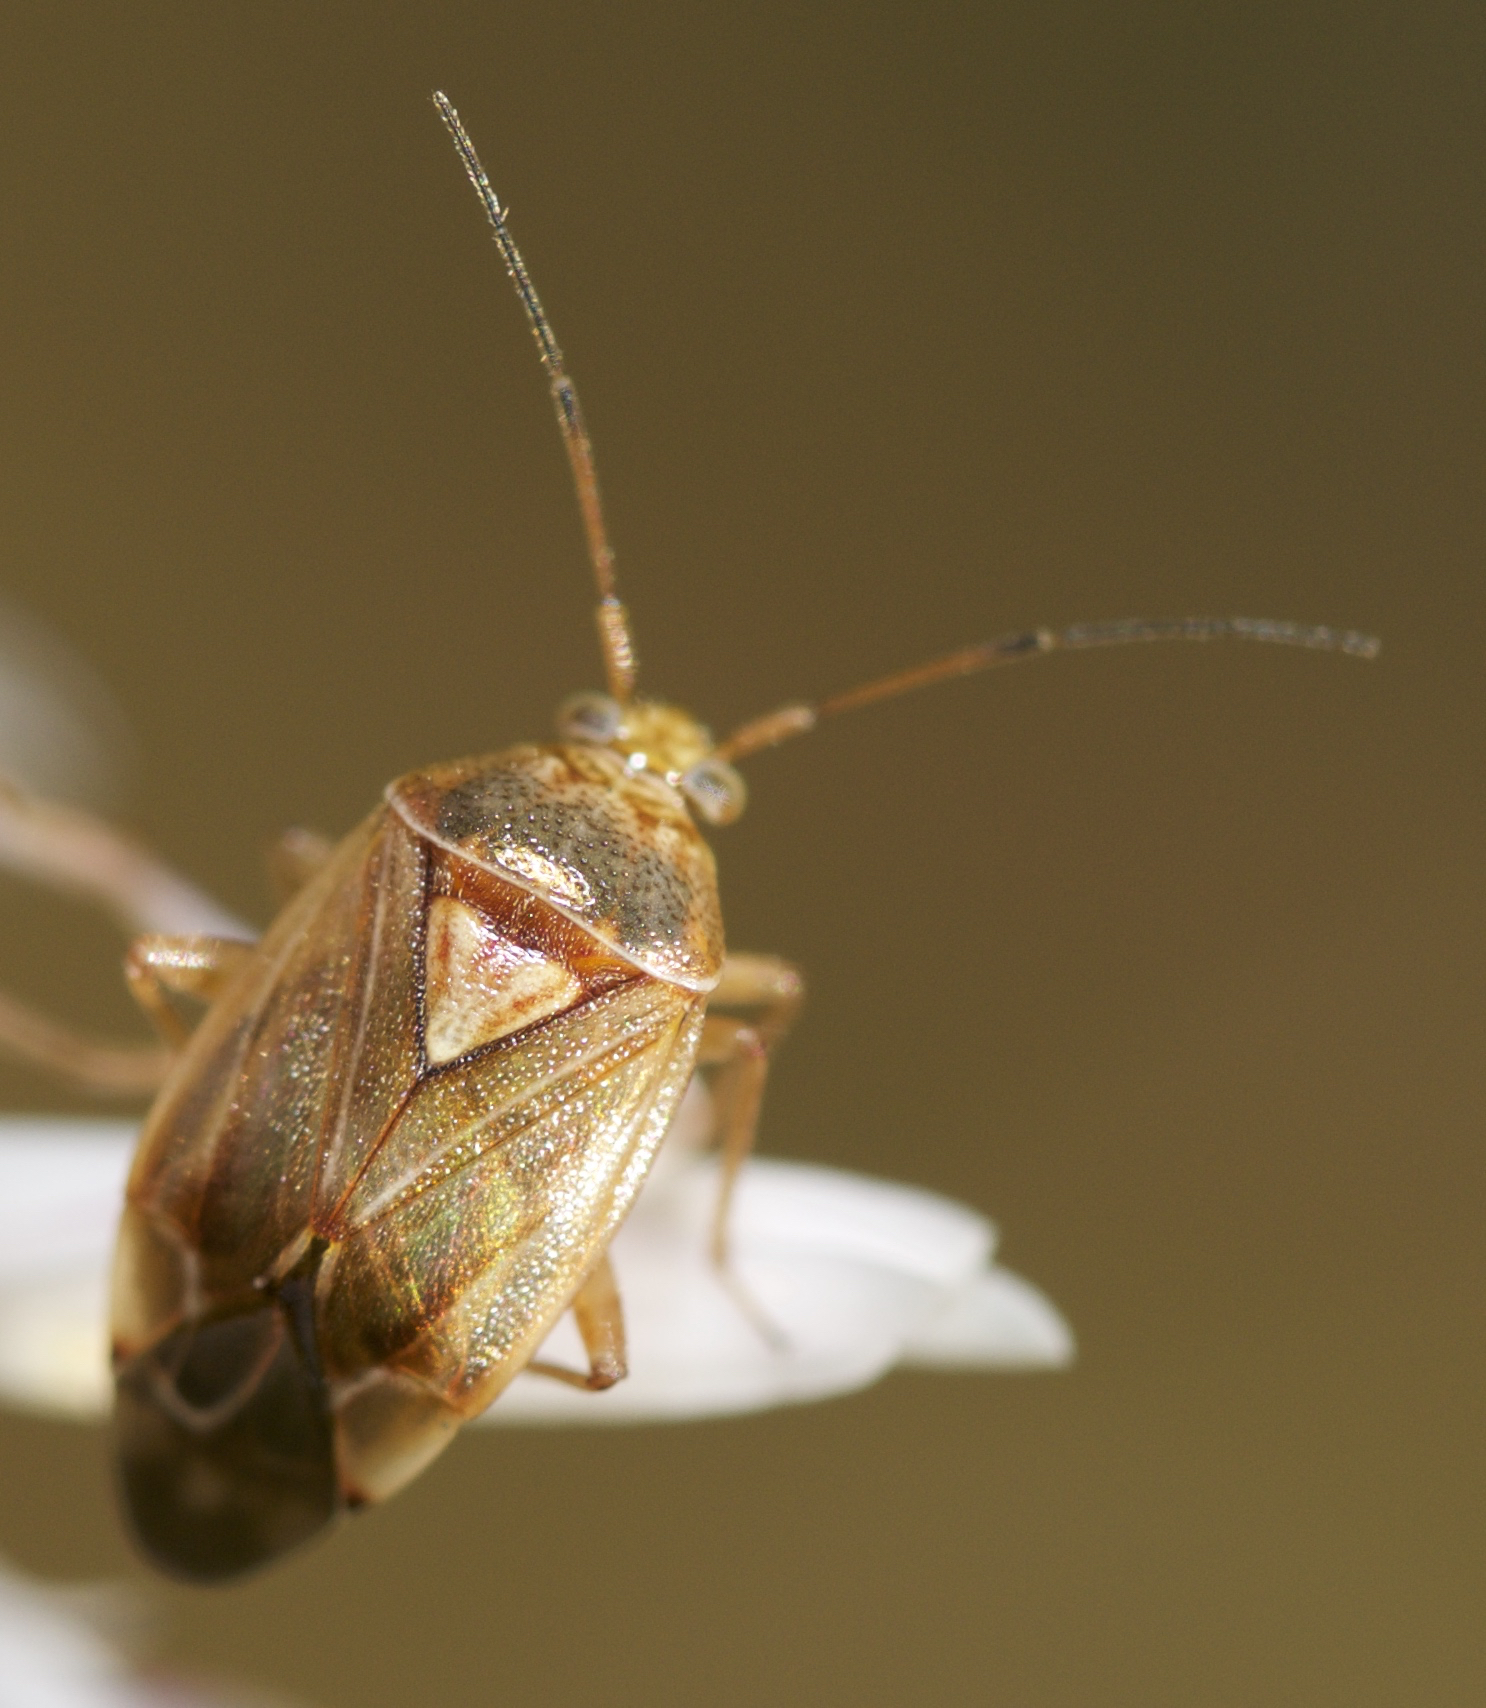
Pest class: lygus_bug